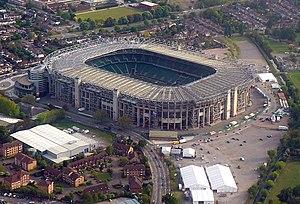
Le stade de Twickenham, appelé habituellement Twickenham ou Twickers, est une enceinte consacrée au rugby à XV. Localisée à Twickenham, au sud-ouest de Londres, c'est une arène de 82 000 places.
Londres [lɔ̃dʁ] est la capitale et la plus grande ville d'Angleterre et du Royaume-Uni. La ville est située près de l'estuaire de la Tamise dans le sud-est de l'Angleterre. Londinium a été fondée par les Romains il y a presque 2 000 ans. La Cité de Londres, le noyau historique de Londres avec une superficie de seulement 1,12 miles carrés conserve des frontières qui suivent de près ses limites médiévales. Londres est gouvernée par le maire de Londres et l'Assemblée de Londres.
Le Tournoi des Six Nations 2016 a lieu du 6 février au 19 mars 2016. La compétition se déroule comme chaque année avec cinq journées disputées en février et mars. Elles s'étendent sur sept semaines, avec des pauses avant et après la troisième journée. Chacune des six nations affronte toutes les autres. Les trois équipes qui ont en 2016 l'avantage de jouer un match de plus à domicile que les autres sont la France, l’Irlande et le pays de Galles.
Le rugby à XV, aussi appelé rugby union dans les pays anglophones, qui se joue par équipes de quinze joueurs sur le terrain avec des remplaçants, est la variante la plus pratiquée du rugby, famille de sports collectifs, dont les spécificités sont les mêlées et les touches, mettant aux prises deux équipes qui se disputent un ballon ovale, joué à la main et au pied.
La finale de la Coupe du monde de rugby à XV 1991 est un match de rugby à XV disputé le 2 novembre 1991 au stade de Twickenham de Londres, en Angleterre, au terme de la deuxième édition de la Coupe du monde de rugby, organisée depuis le 3 octobre 1991 par différents pays européens. Elle voit la victoire dans un match pauvre en essais de l'équipe d'Australie qui bat l'équipe d'Angleterre sur la marque de 12 points à 6.
La finale de la Coupe du monde de rugby à XV 2015 est un match de rugby à XV disputé le 31 octobre 2015 au Stade de Twickenham de Londres, en Angleterre, au terme de la huitième édition de la Coupe du monde de rugby, organisée depuis le 18 septembre 2015 au Royaume-Uni. Après 1991, c'est la deuxième fois que le Stade de Twickenham accueille la finale d'une Coupe du monde de rugby à XV.